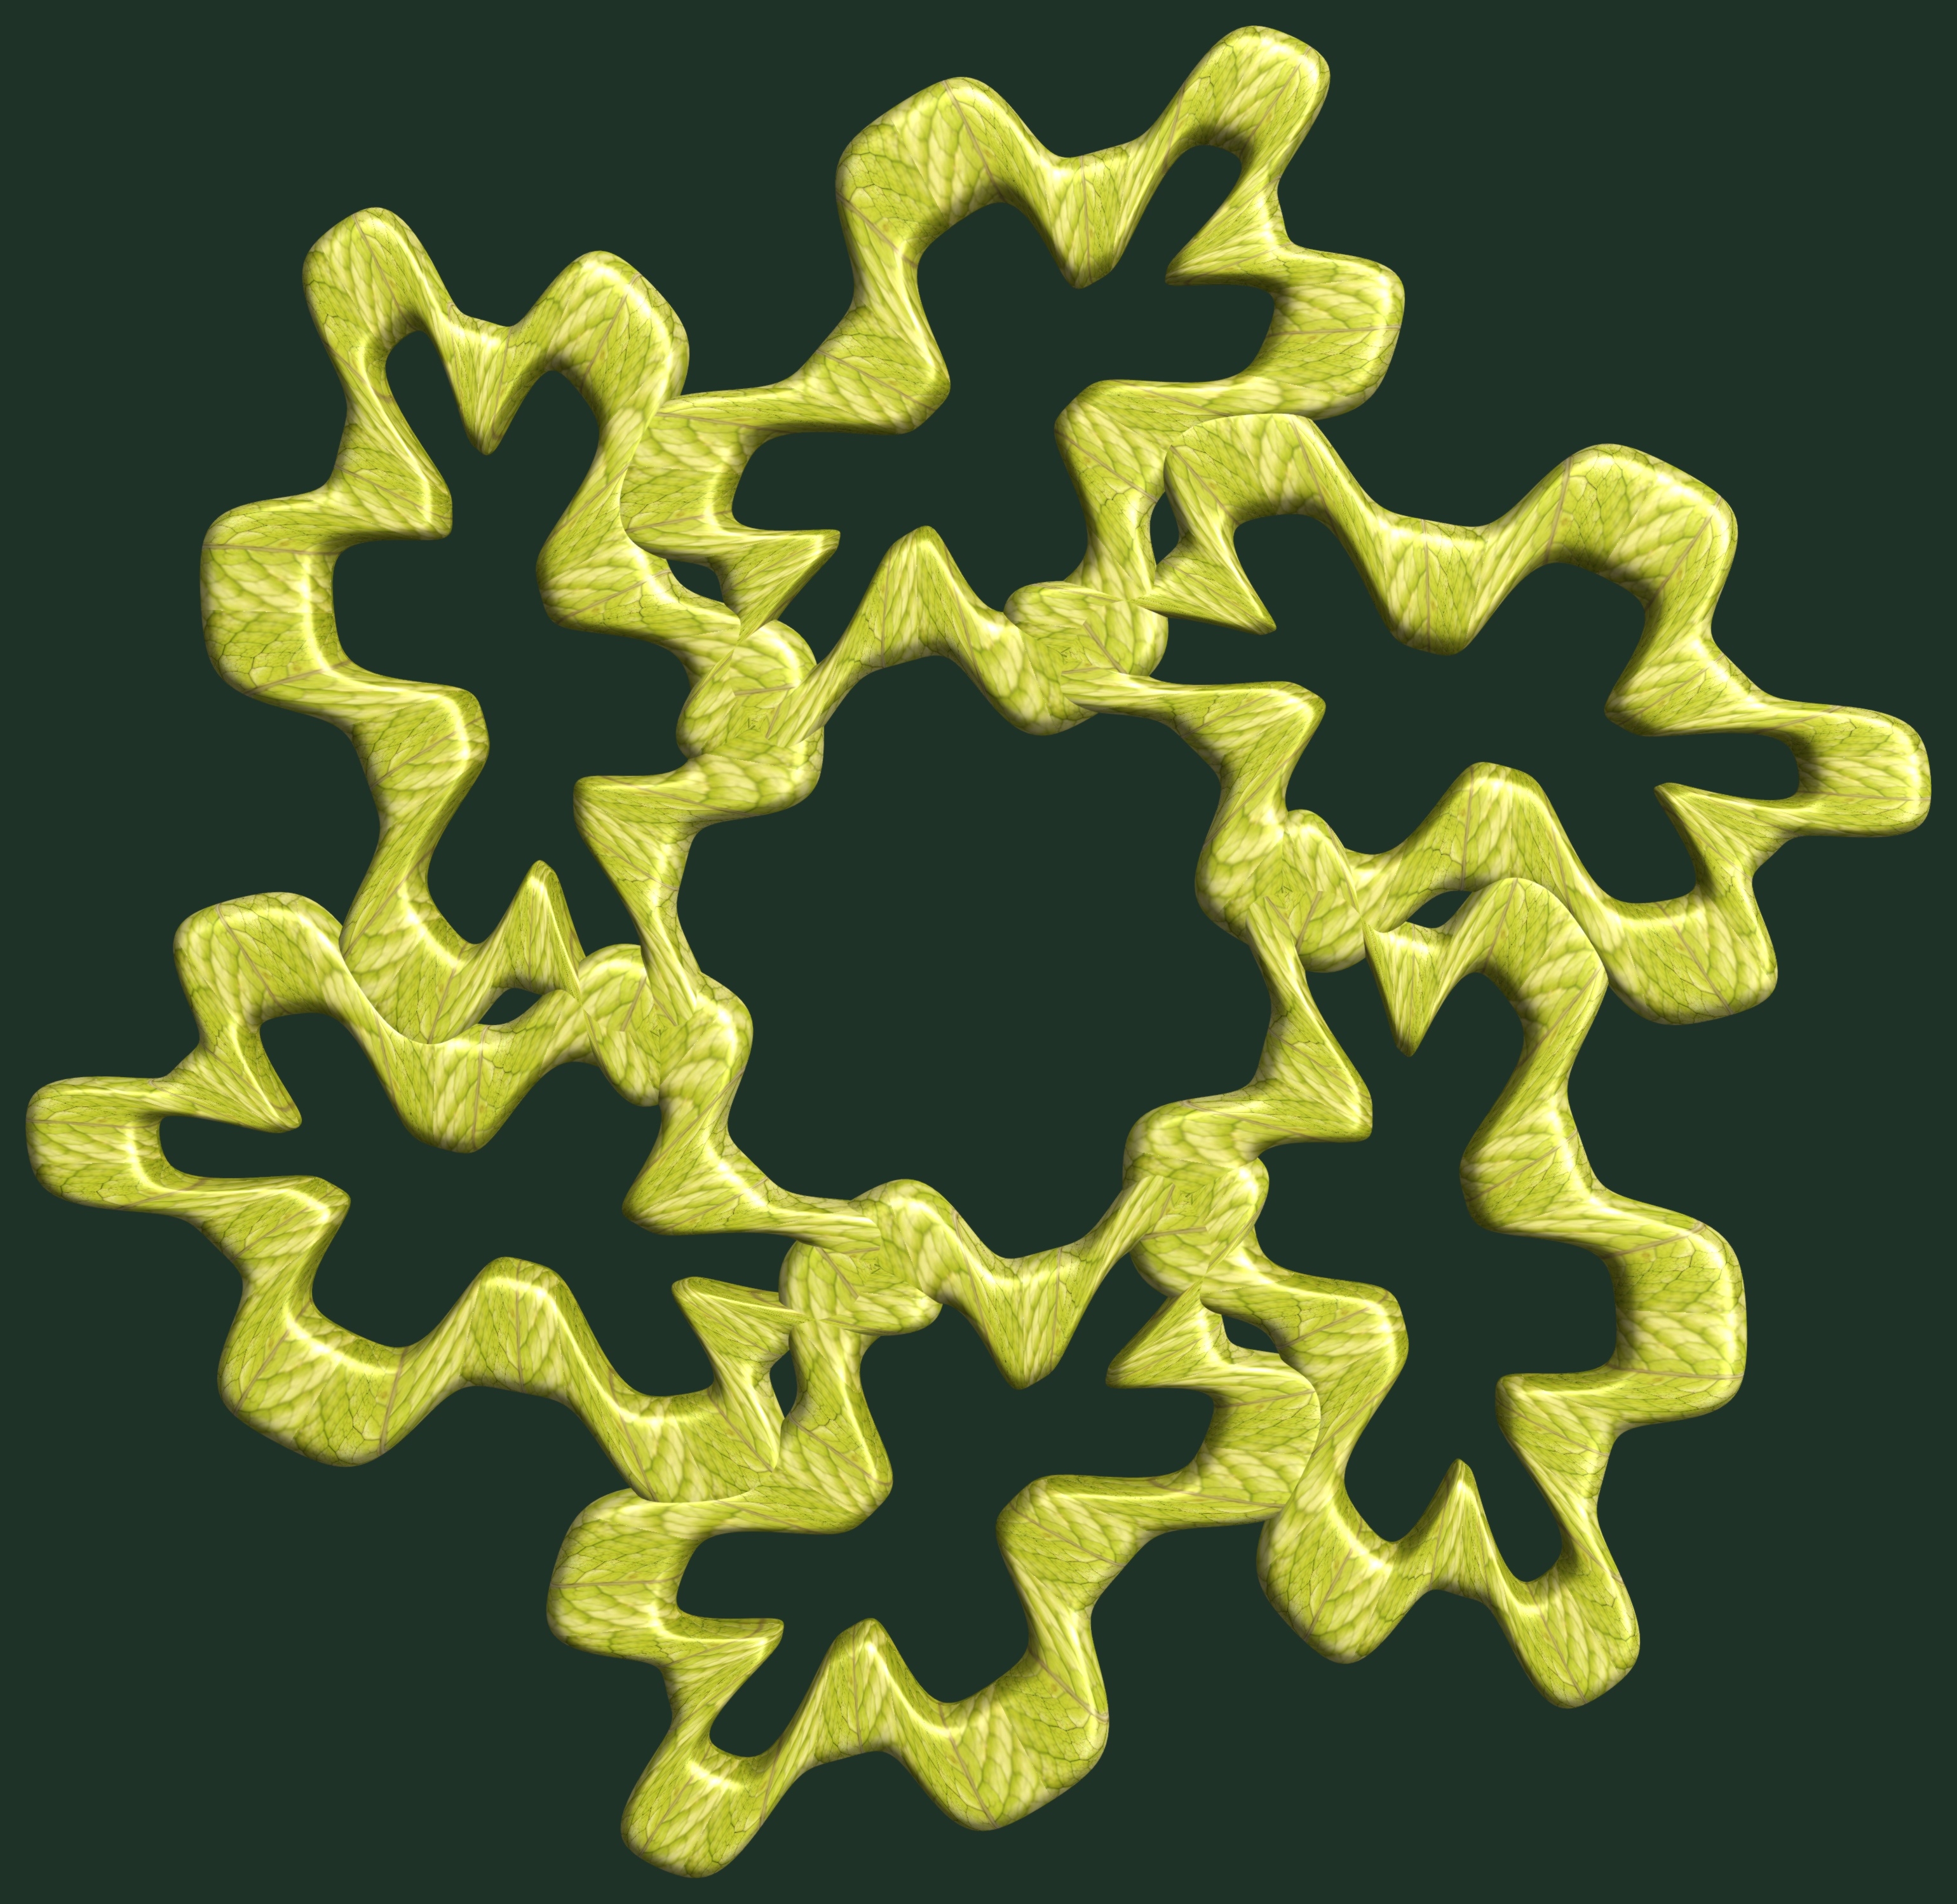
structure, texture, pattern, symbol, cross, font, design, symmetry, 3d, graphic, torus, mathematica, cg, parametricplot3d, code, program, algorithm, mapping